Joint Council of Municipalities

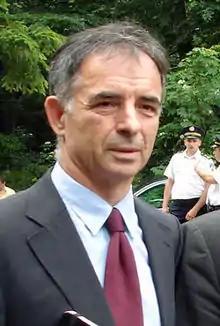
Milorad Pupovac

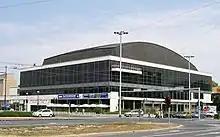
Venue of the Third Grand Assembly of the Serb National Council

In 2010 request to amend legal standing of the entity reached the Parliament of Croatia during the discussion on amendments of the Constitutional Act on the Rights of National Minorities. The original proposal by the Cabinet of Jadranka Kosor to lawmakers included constitutional amendment accepting requests for a changed legal standing with the following provision: